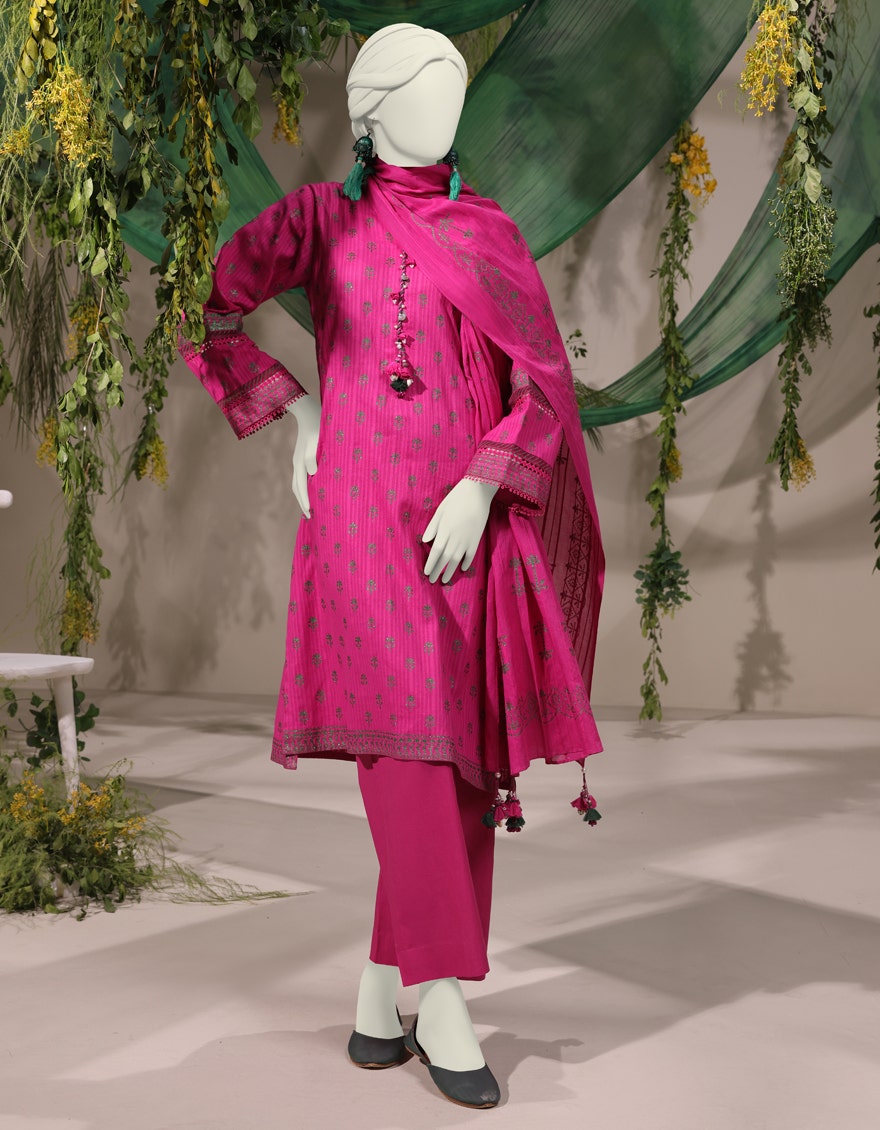
pink kidswear three piece suit